Johnson T. Crawford

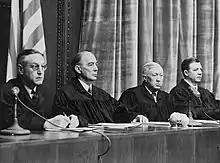
The Nuremberg Military Tribunal, 1946. From left to right: Harold L. Sebring, Walter B. Beals, Johnson T. Crawford, and Victor C. Swearingen.

Following the end of major hostilities in World War II, he was appointed as a member of Military Tribunal I by U.S. President Harry S. Truman. As a member of Military Tribunal I, as part of the Subsequent Nuremberg Trials at Nuremberg, he judged both the Doctors' trial (along with Walter B. Beals, Harold Sebring, and Lt. Col. Victor C. Swearingen) and the RuSHA Trial.